Sprengel's deformity

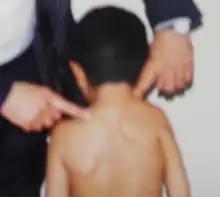
Sprengel's deformity, showing a higher right-sided shoulder blade

Sprengel's deformity (also known as high scapula, scapular hypoplasia, or congenital high scapula) is a rare congenital skeletal abnormality where a person has one shoulder blade that sits higher on the back than the other. The deformity is due to a failure in early fetal development where the shoulder fails to descend properly from the neck to its final position. Majority of the cases are sporadic with very few having autosomal dominant inheritance.